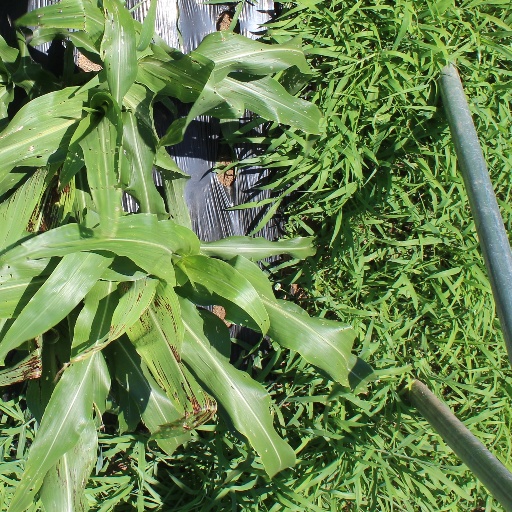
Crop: sorghum